Lesley J. McNair

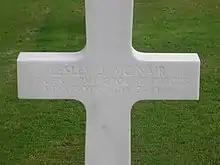
Grave marker, prior to 2010

At the start of World War II, the United States fielded the M3 Lee and M4 Sherman as its primary medium tanks. After-action reports from the North African Campaign and other engagements convinced commanders including Jacob L. Devers that the U.S. needed to deploy a heavier tank with more firepower in order to counter German Tiger I and Panther tanks. During his assignment as Chief of Armor earlier in the war, Devers had rejected the M6 heavy tank for being under-powered and under-gunned for its weight and size. As a result, the Army's Ordnance Department had overseen the creation of the T20 Medium Tank. In 1942, Devers advocated the immediate shipment of 250 T20s to the European Theater. McNair opposed this request, still convinced that smaller but heavily armed self-propelled tank destroyers could be employed faster and more effectively, especially when considering factors such as available space on cargo ships transporting weapons and equipment to Europe. The Army attempted development of an improved version of the T20, the T23, but design flaws kept it from being moved into production.